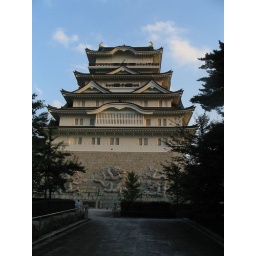
Freezing cold in winter, as there is no glass in the windows